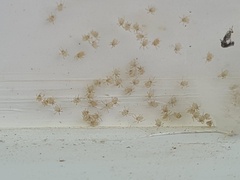
Species: Parasteatoda_tepidariorum